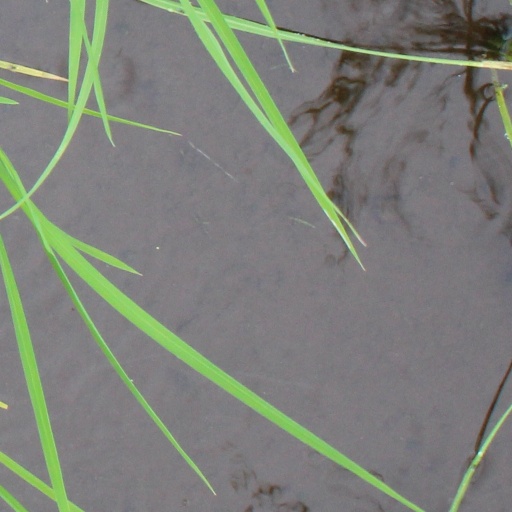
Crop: rice